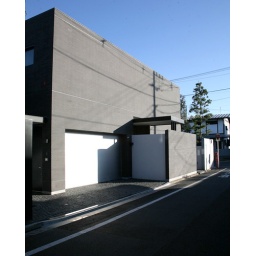
New house in the street Nishi Eifuku